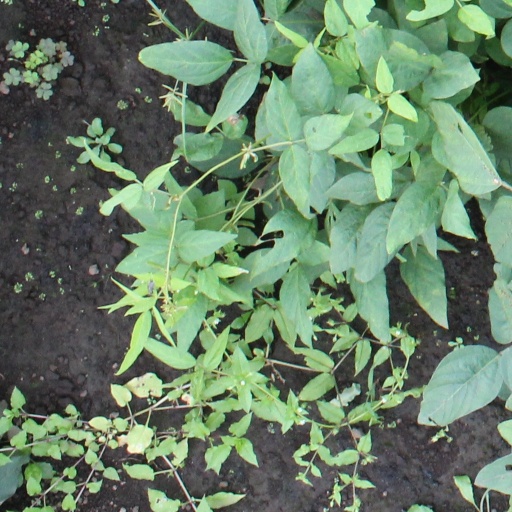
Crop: soybean